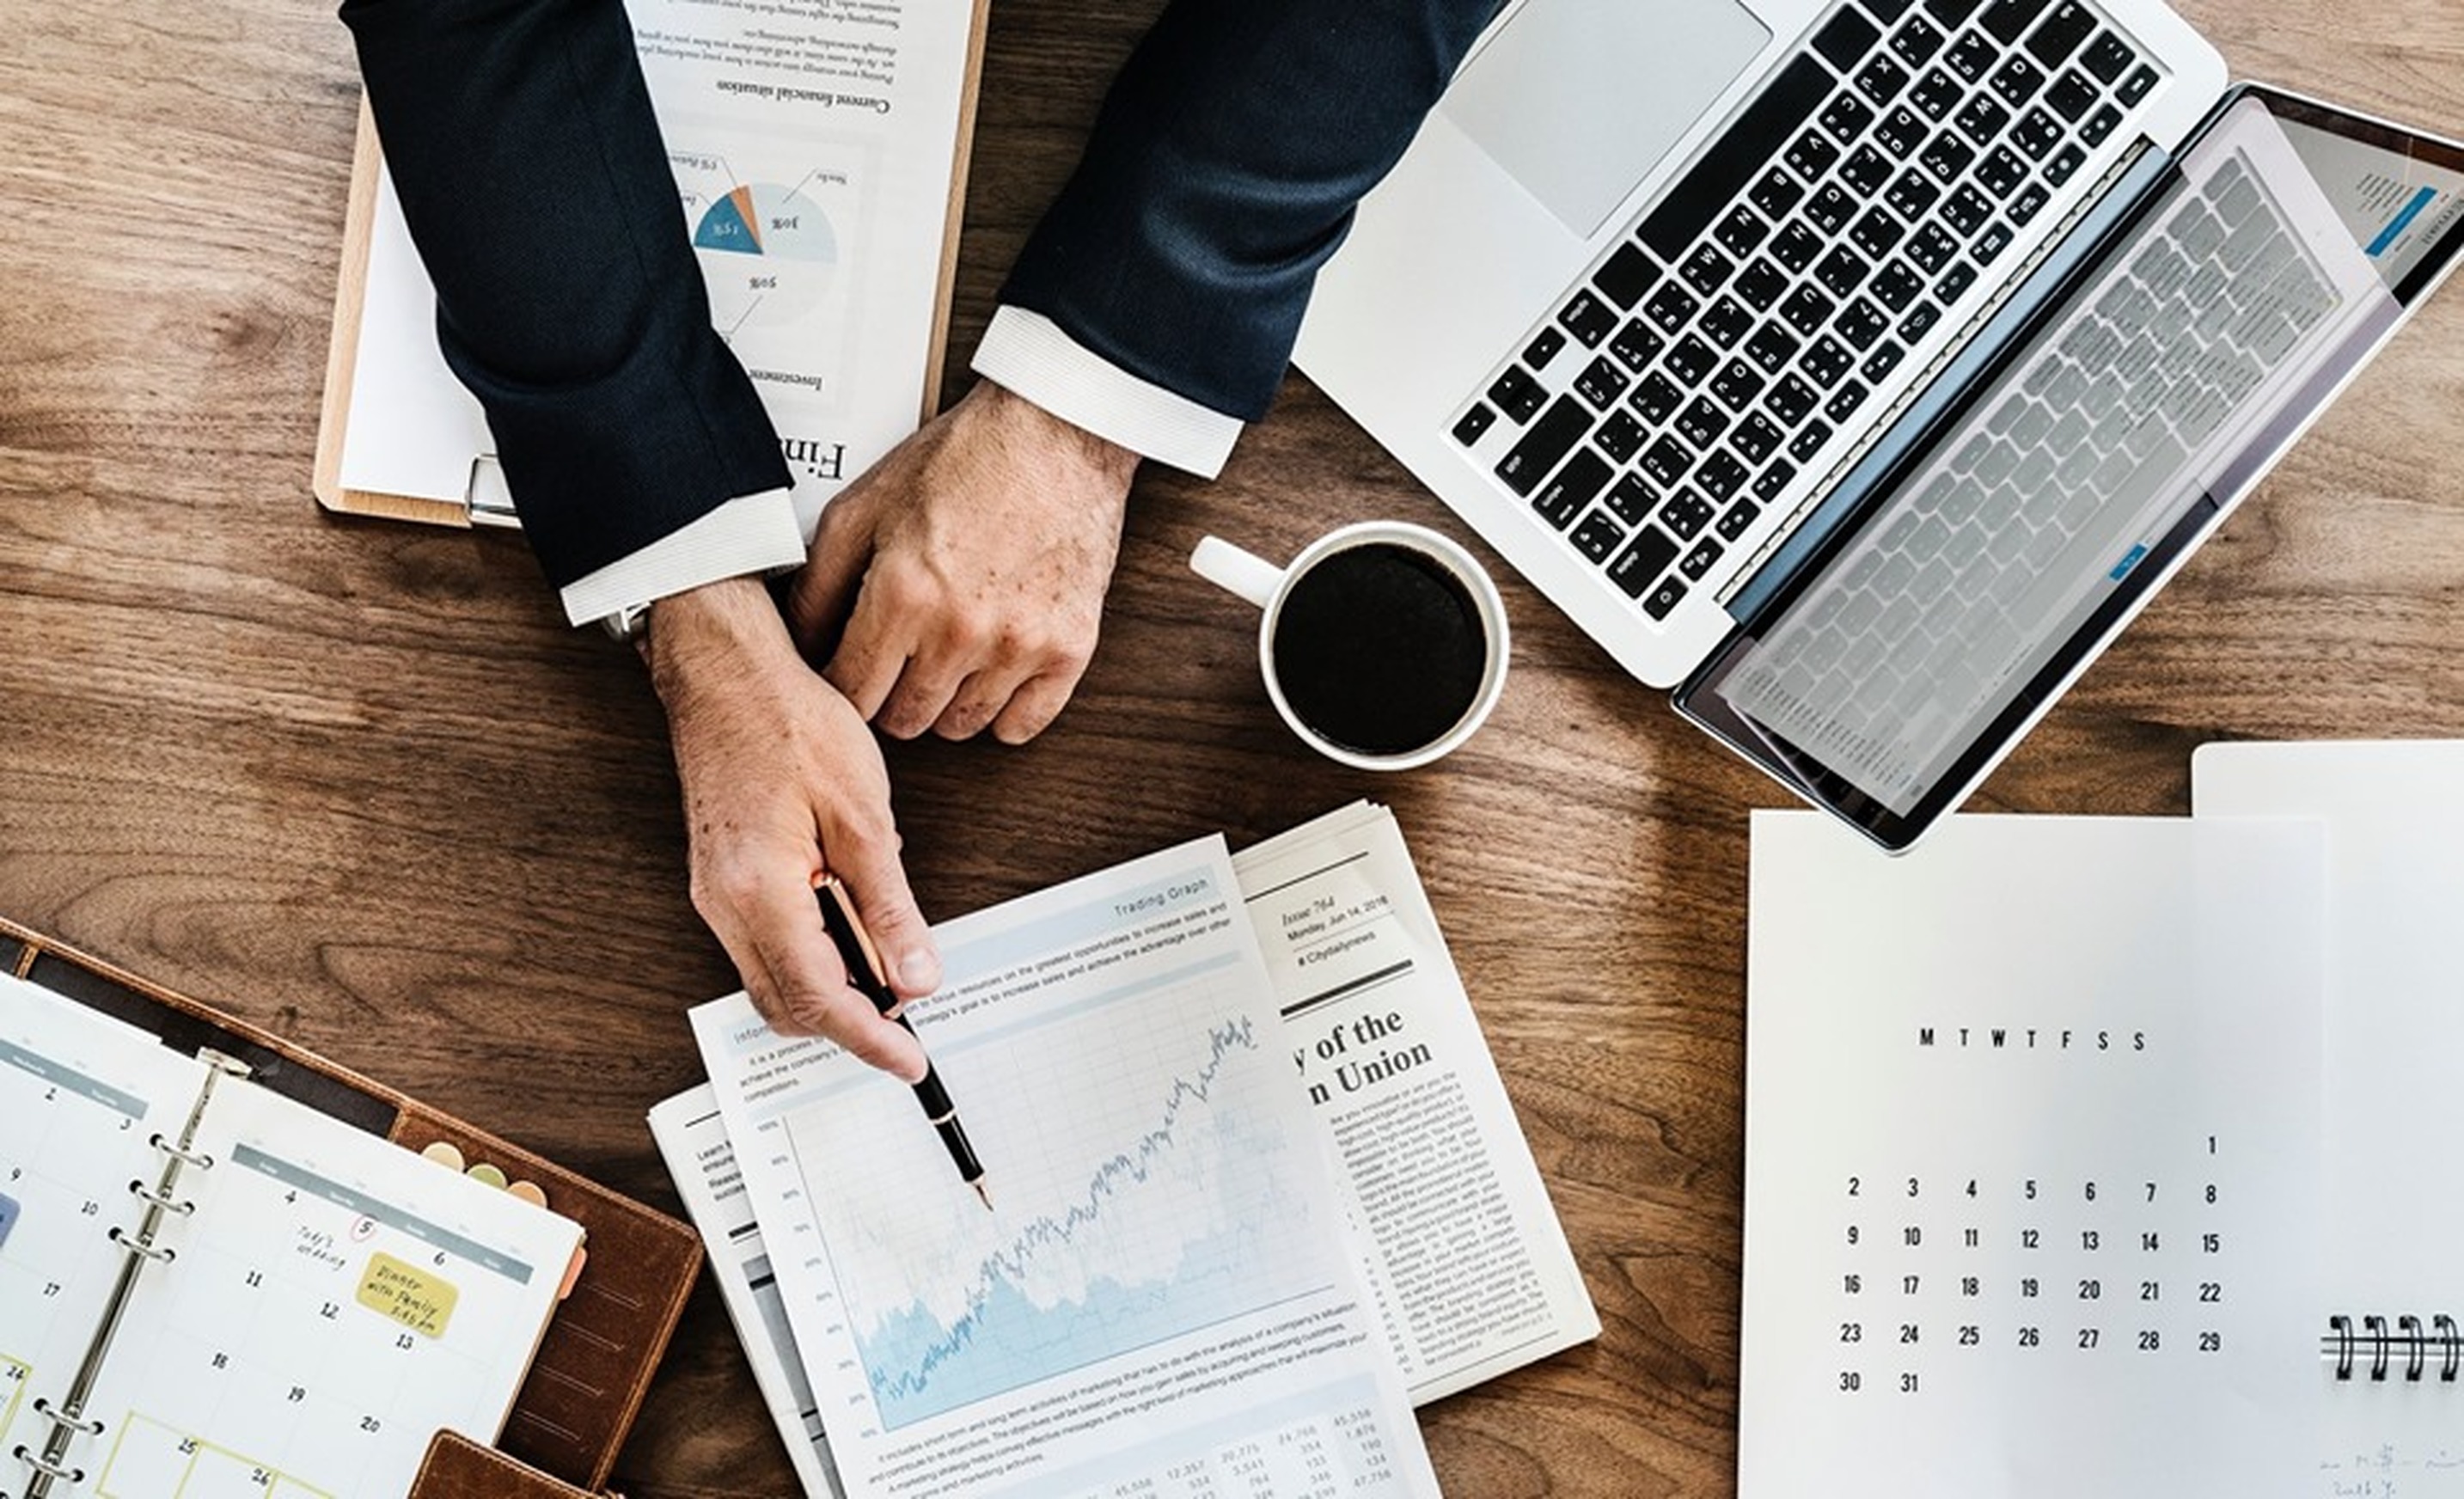
property, consultant, chandigarh, product, document, design, business, brand, job, paper